Eric Reid

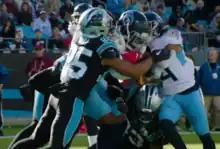
Reid in a game against the Tennessee Titans

In week 5 against the Jacksonville Jaguars, Reid forced a fumble on Gardner Minshew and recovered the ball in the 34–27 win.